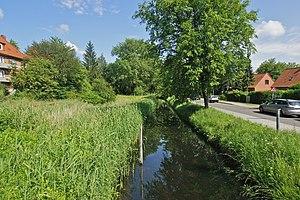
Hambourg (Bergedorf), Allemagne: L'Alte Brookwetterung en croisant la rue Curslacker Heerweg